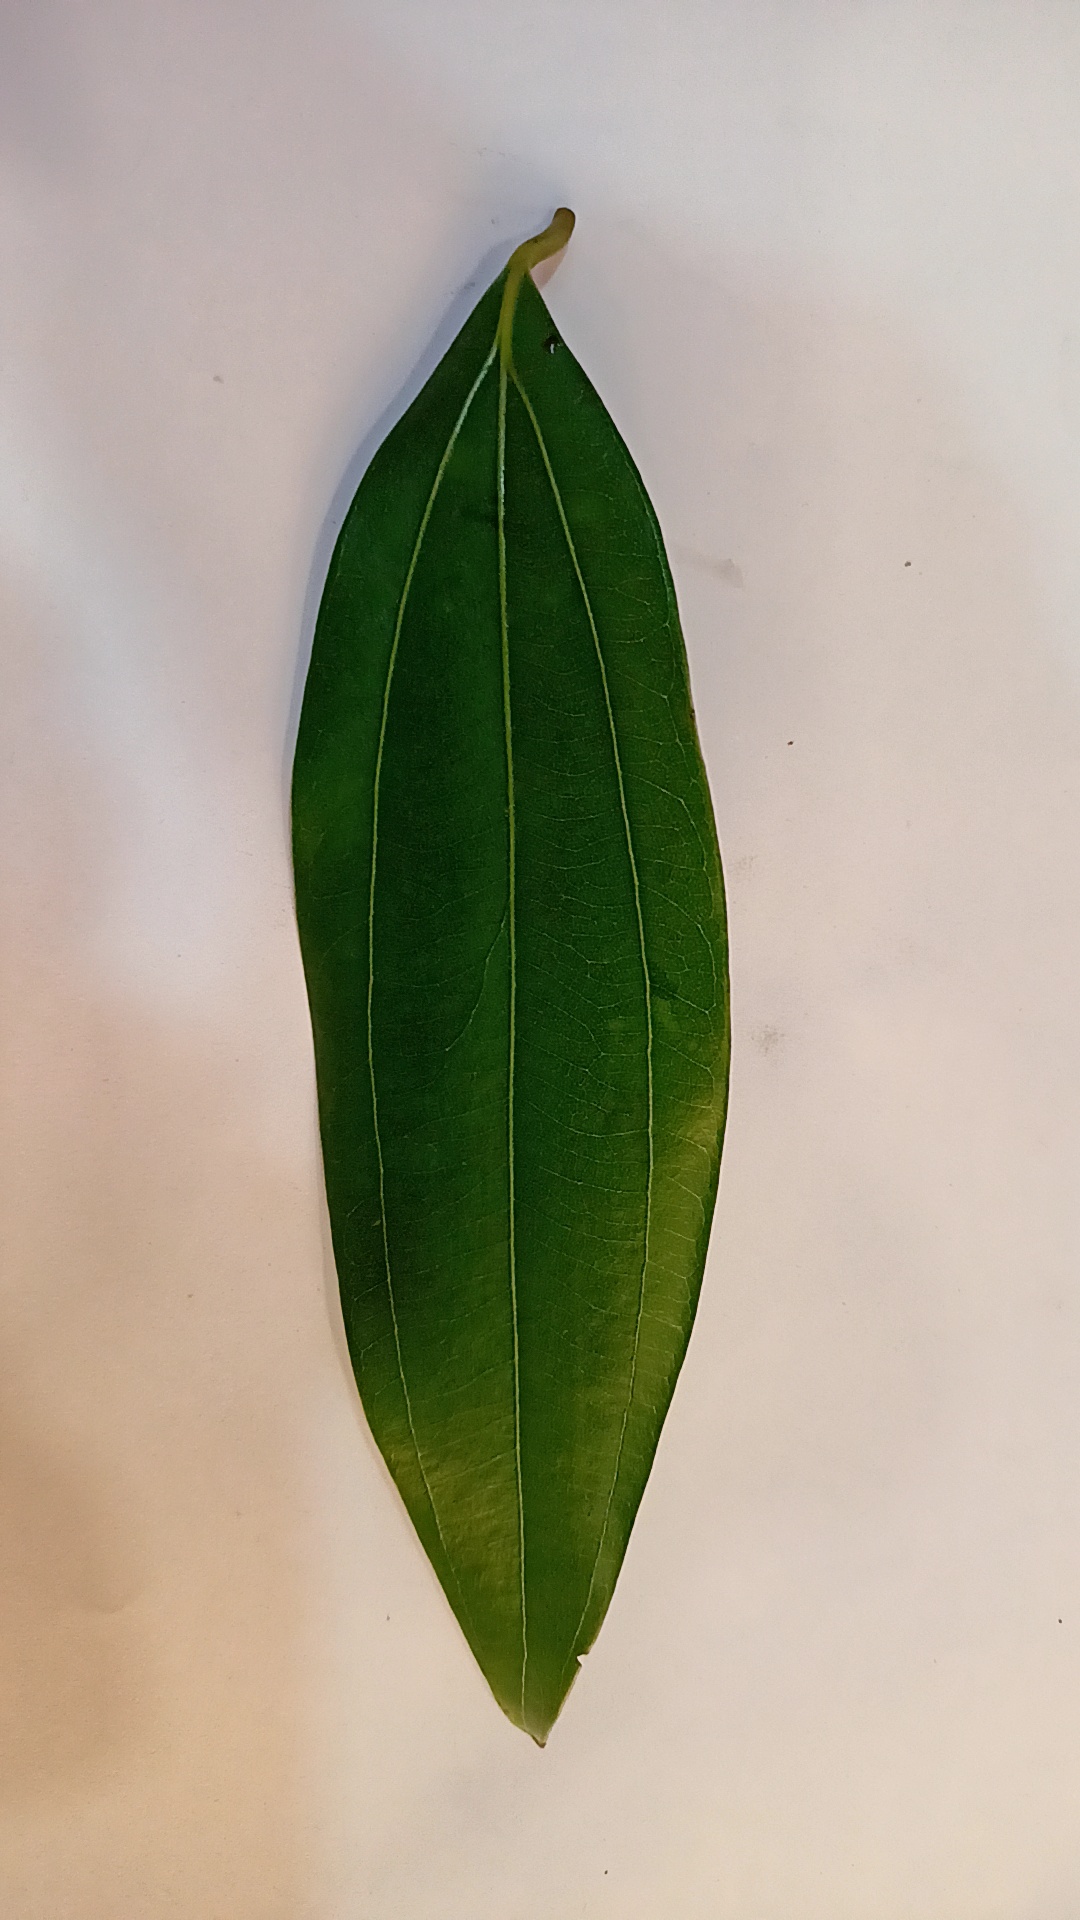
Label: Healthy